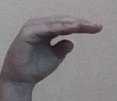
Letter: jeem